History of psychosurgery

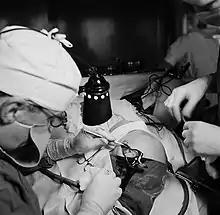
Lobotomy (Sweden, 1949)

The use of psychosurgery increased during the 1940s, and there was a proliferation of the techniques used for the operation. In 1946 Freeman developed the transorbital lobotomy, based on a technique first reported by Italian psychiatrist Amarro Fiamberti. In this operation an ice-pick like instrument was inserted through the roof of the orbit (eye socket), driven in with a mallet, and swung to and fro to cut through the white matter. Freeman used electroconvulsive therapy in the place of a normal anaesthetic and carried out the operation without the aid of a neurosurgeon. This led to a rift with Watts. Freeman performed over 4,000 of these transorbital operations.